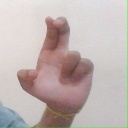
अक्षर: आ